2023 Ryder Cup

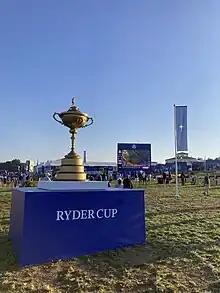
The Ryder Cup at the fan village.

The bidding process for the 44th edition of Ryder Cup opened on 23 June 2014. Countries had until 31 August to formally express an interest. These expressions had to come either from a central government or a national golf governing body. On 14 December 2015, Rome was announced as the host of 44th Ryder Cup. Italy beat Germany, Austria and Spain to win the bid.